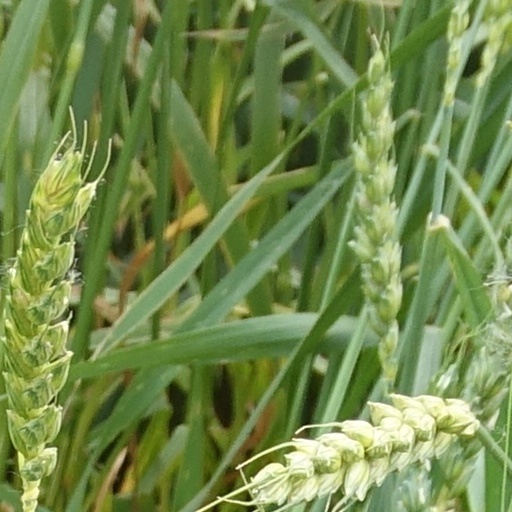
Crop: wheat